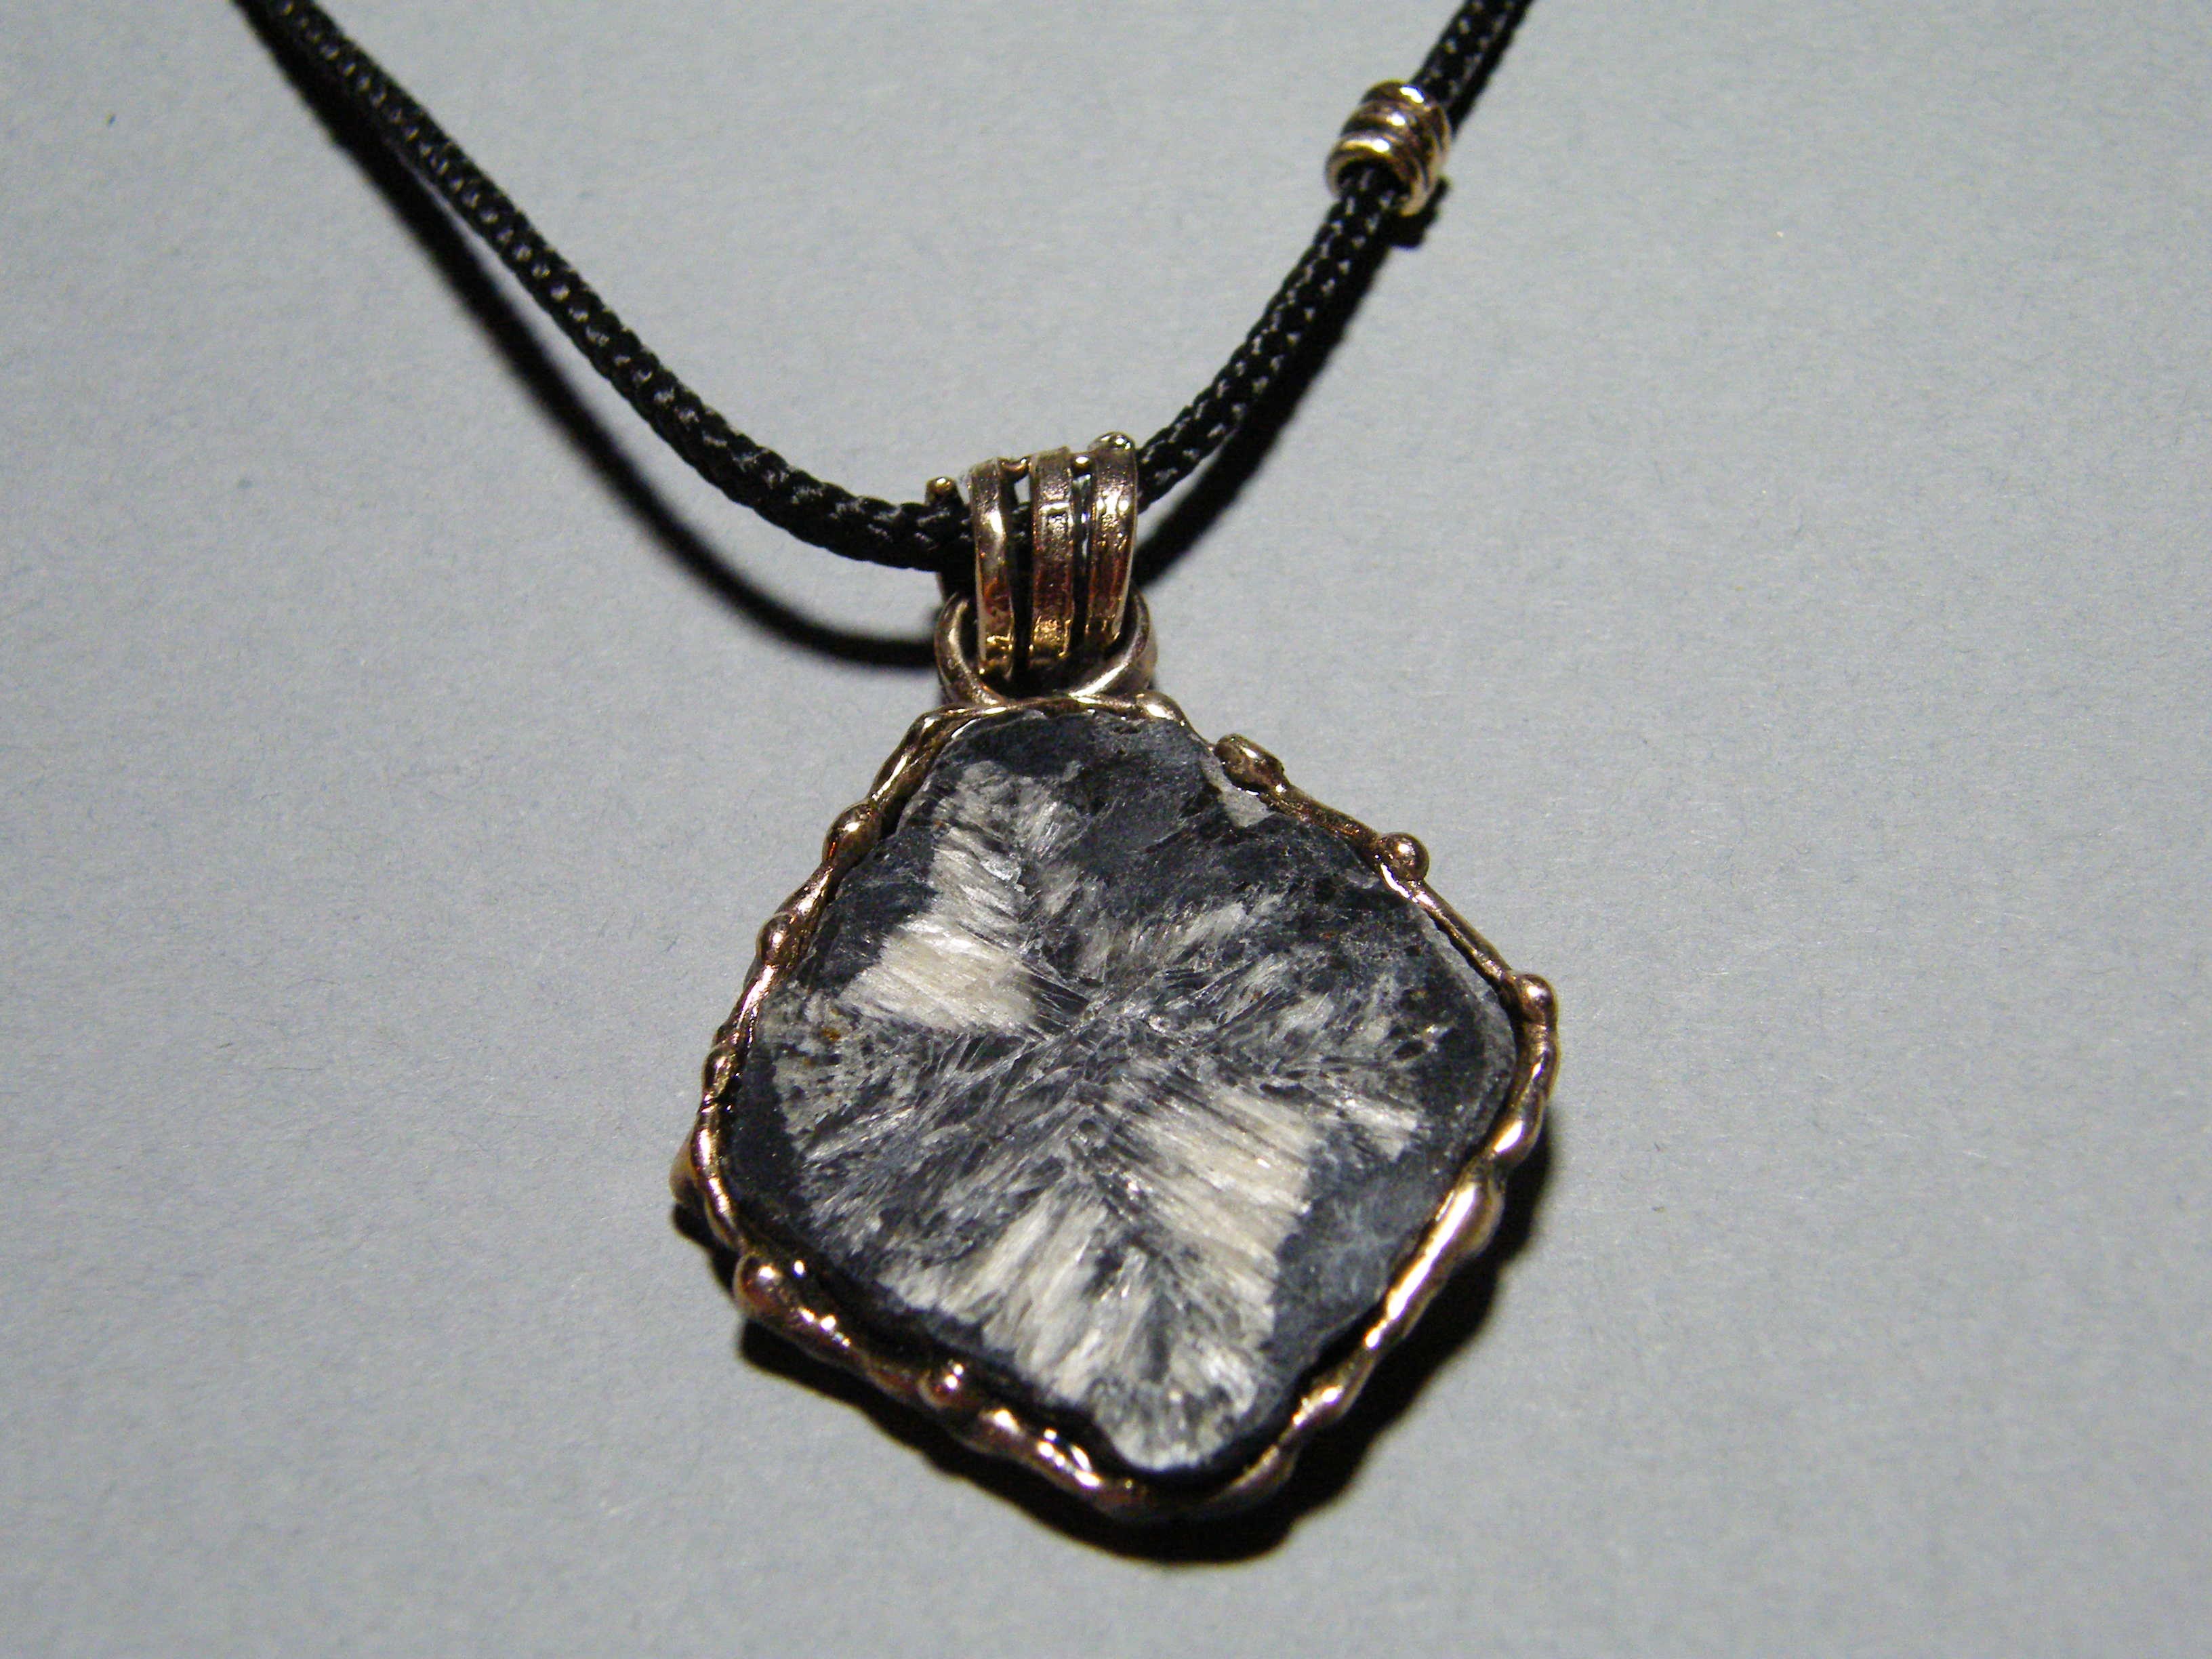
chain, stone, metal, cord, ornament, necklace, product, jewellery, jewel, silver, bronze, interesting, own, pendant, locket, fashion accessory